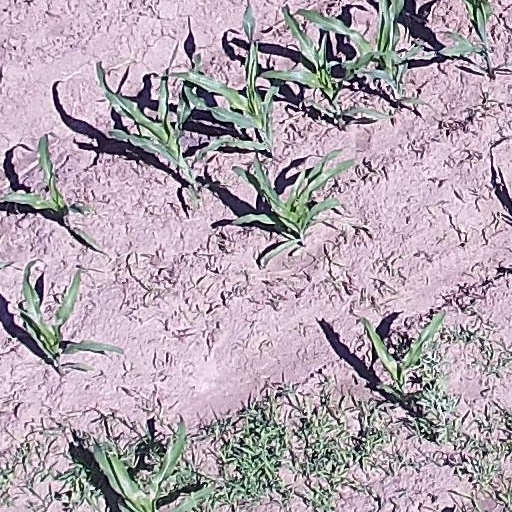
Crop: maize; corn